Seacoast defense in the United States

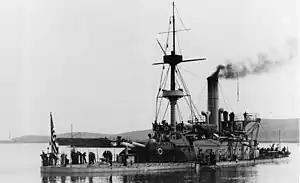
, a late-19th-century U.S. Navy monitor-style coastal defense ship.

Though coastal defense was generally within the purview of the U.S. Army, the U.S. Navy became more involved in the late 19th century with coastal defense ships, generally called monitors. These monitors were turreted ironclad warships (inspired and named by the famous precedent-setting ironclad warship of the Battle of Hampton Roads